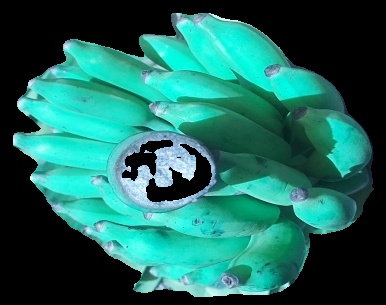
Variety: elakki-bale
Grade: grade3